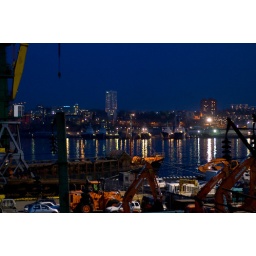
Taken from the bridge crossing over to the other platform about to board our train and start the rail portion of our journey.